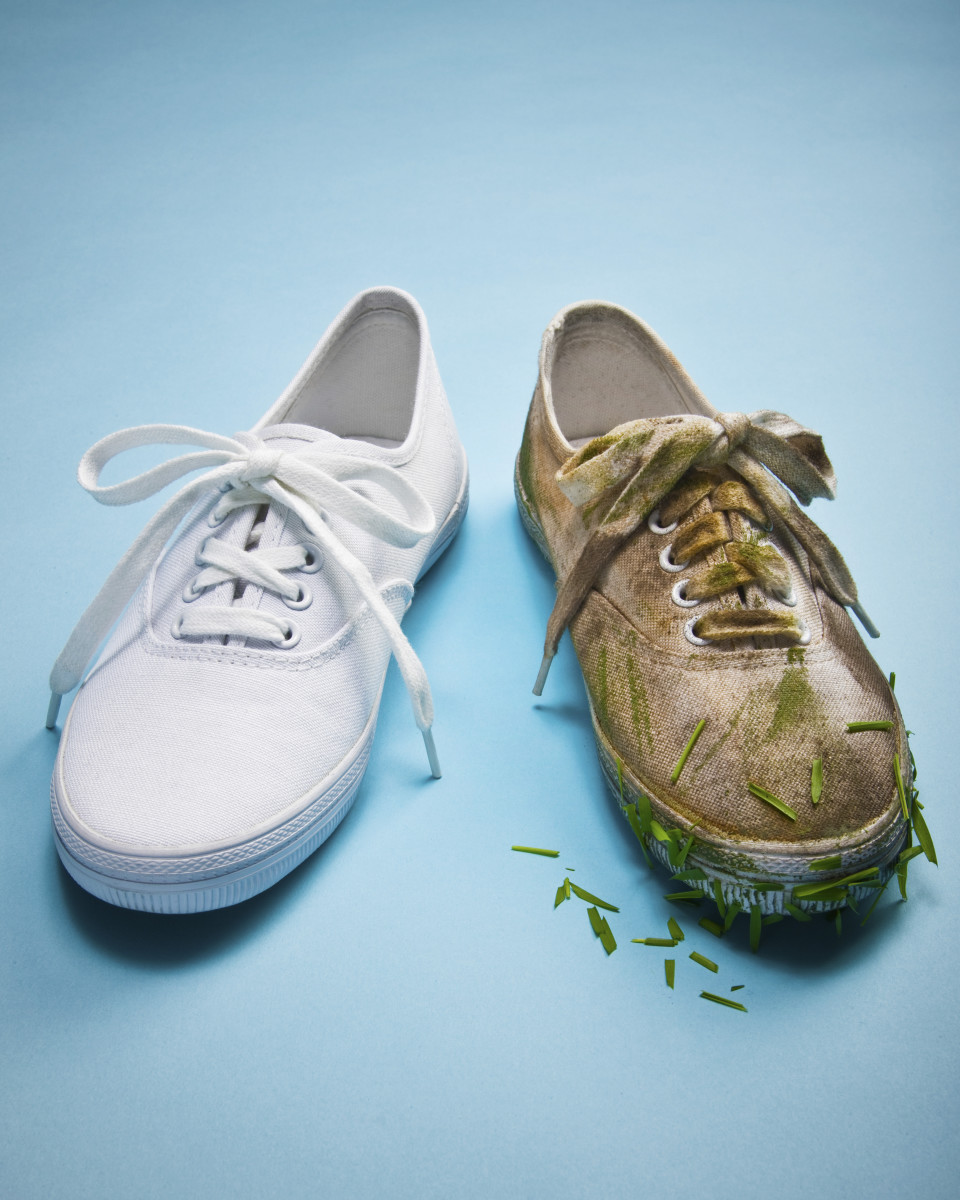
Adjective: cleaner
Antonym: dirtier